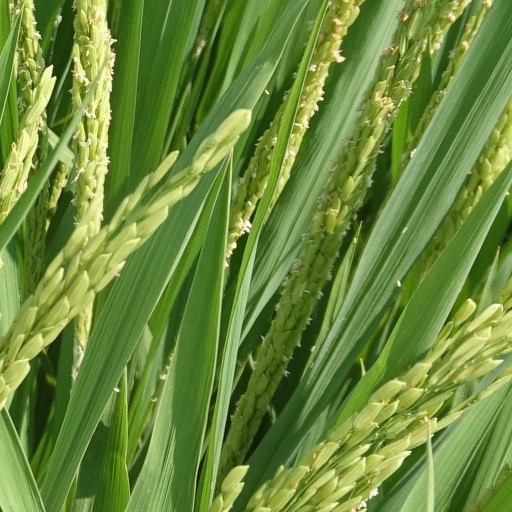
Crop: rice